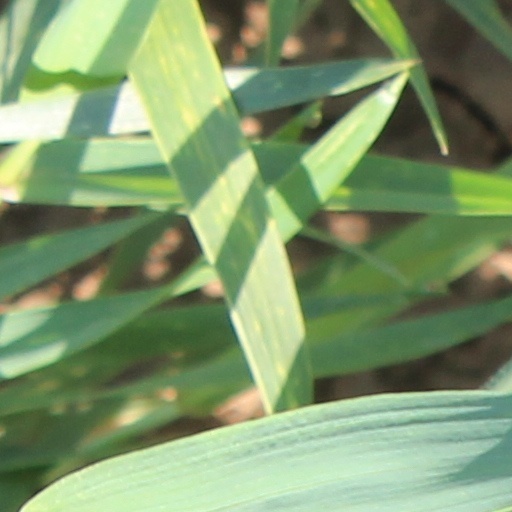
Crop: wheat